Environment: real
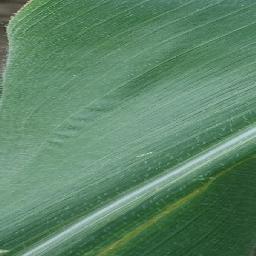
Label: healthy